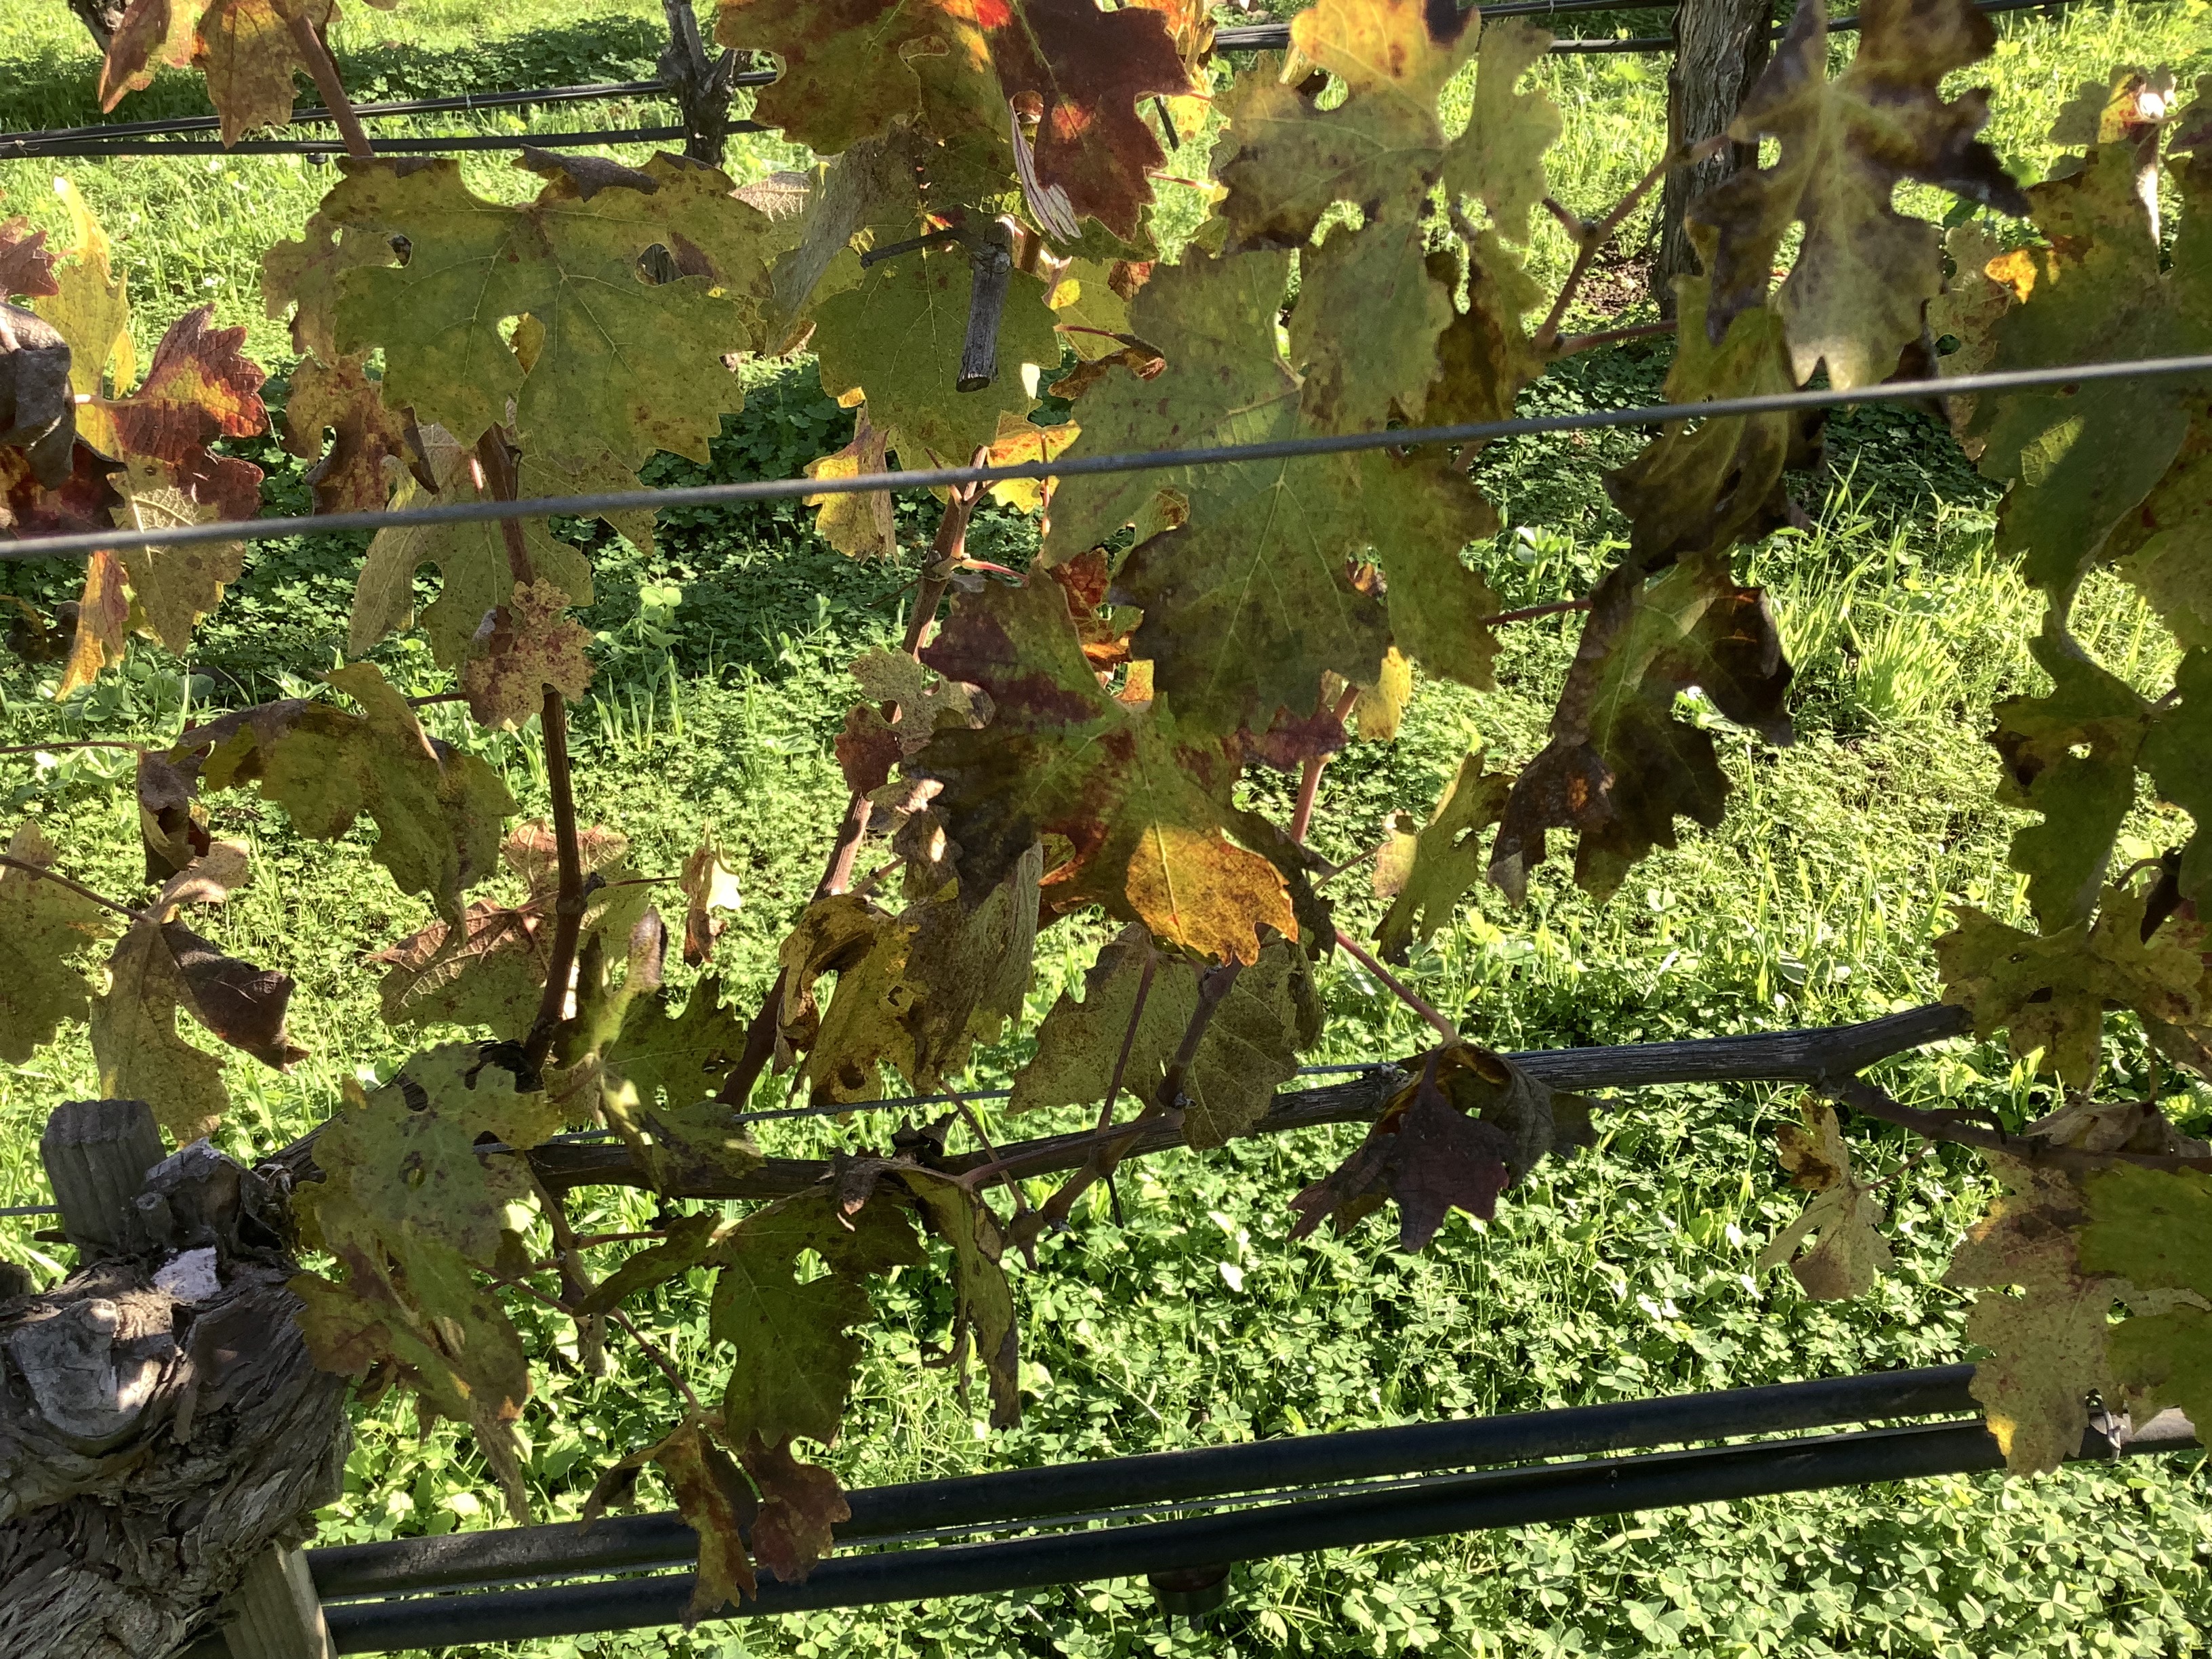
Label: Red Blotch